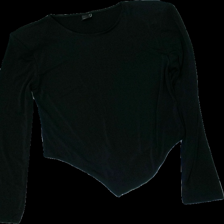
View: front
Type: Top
Category: Ladies
Brand: Gina Tricot
Colors: Black
Material: 100% polyester
Cut: Regular, C-collar
Size: XL
Season: All
Price range: <50
Recommended usage: Export